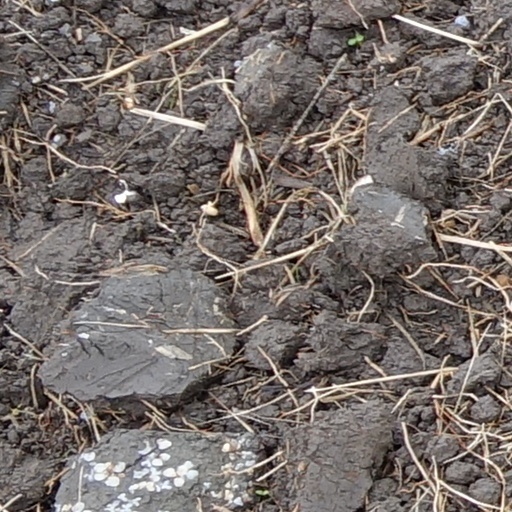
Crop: wheat